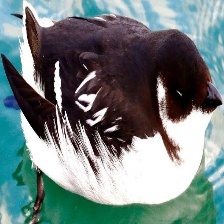
Species: LITTLE AUK
Scientific name: ALLE ALLE